Team Homer

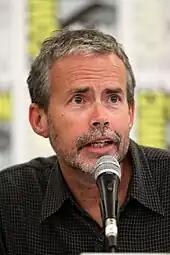
A man with sunglasses smiles as he signs autographs.

The episode was written by Mike Scully. He was bowling "a lot" at the time, and one day when he was bowling, he came up with the idea for "Team Homer". The idea for the school plot came later in production when the school that Scully's children went to was thinking of introducing school uniforms. Both Scully and his children were against it so he decided to put it in the episode.